Impact of the COVID-19 pandemic on disc golf

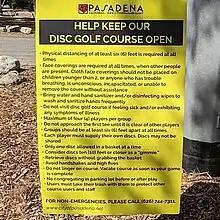
A warning sign form the City of Pasadena, California that was posted at the Oak Grove Park disc golf course

The Junior Disc Golf Association (J.D.G.A) amended its rulebook by adding Section 7.1, which includes rules pertaining to COVID-19 safety. Per the new rules, all matches and events will take place outdoors, high fives and disc sharing are forbidden, and cards will be limited to 5 people, with officials ideally aiming for 3 people. Players with a fever above are forbidden from play, and parents must report to a J.D.G.A official if a player is diagnosed with COVID-19.